Paul Bernard Malone

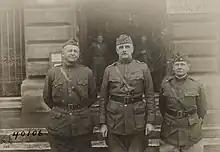
The Commanding General of the 5th Division and his two infantry brigade commanders at Longuyon, Meurthe-et-Moselle, France, November 24, 1918. From left to right: Brigadier General Joseph C. Castner, commanding the 9th Brigade, Major General Hanson E. Ely, commanding the 5th Division, and Brigadier General Paul B. Malone, commanding the 10th Brigade.

He continued to command his regiment until August when he was promoted and appointed commander of the 10th Brigade, part of the 5th Division under Major General John E. McMahon. Malone's first experience as a brigade commander arrived in mid-September in the Battle of Saint-Mihiel, where his brigade made its drive of nearly eight kilometers. He was promoted to the temporary rank of brigadier general on October 1, 1918.